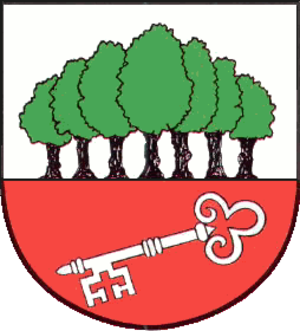
Siebenbäumen est une commune allemande du Schleswig-Holstein, située dans l'arrondissement du duché de Lauenbourg, à douze kilomètres au sud-est de la ville de Bad Oldesloe. Siebenbäumen est l'une des 25 communes de l'Amt Sandesneben-Nusse dont le siège est à Sandesneben.